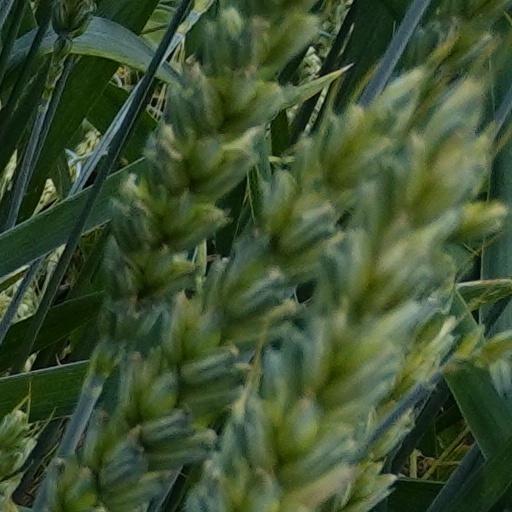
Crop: wheat